Merilaid & Co.

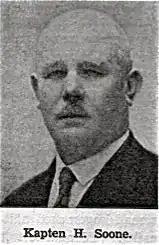

Johannes Mänder, as far as is known, remained in Estonia and never worked in Vladivostok. Toward the end of WWII he and his wife Ksenia (1912–1999) fled Estonia for Sweden, where they remained. They had twin daughters.